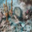
Label: flatfish